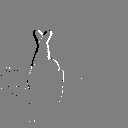
ASL letter: r